Maîtresse

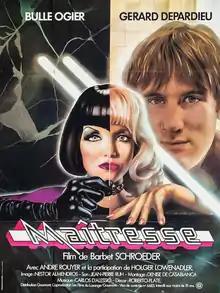
Theatrical release poster

Maîtresse (English: "mistress" or "teacher") is a 1975 French drama film co-written and directed by Barbet Schroeder, starring Bulle Ogier and, in one of his earliest leading roles, Gérard Depardieu. The film provoked controversy in the United Kingdom and the United States due to its graphic depictions of BDSM.